Ecology of the North Cascades

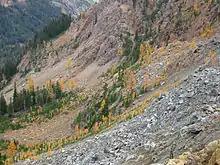
Patchy forest of subalpine fir, mountain hemlock, and subalpine larch at in the Wenatchee Mountains.

The Subalpine Fir Ecoregion, descending down the east-side of the Cascade Range, reaches elevations between . This area has the same mean annual temperature of as the Mountain Hemlock Ecoregion, but a drastically lower annual average precipitation of between with a much larger portion falling as snow rather than as rain. The ecosystems in this ecoregion are the subalpine fir forests, subalpine meadows, avalanche gullies, and freshwater wetlands, streams and lakes.